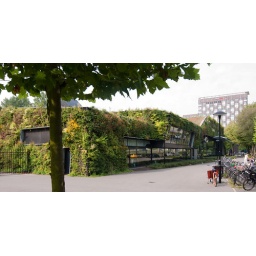
Swimming pool c.a. Amsterdam West - green building -Sportplaza Mercator. Architectural design by Venhoeven CS.